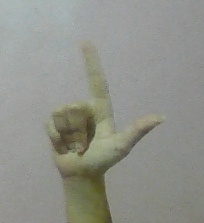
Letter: laam